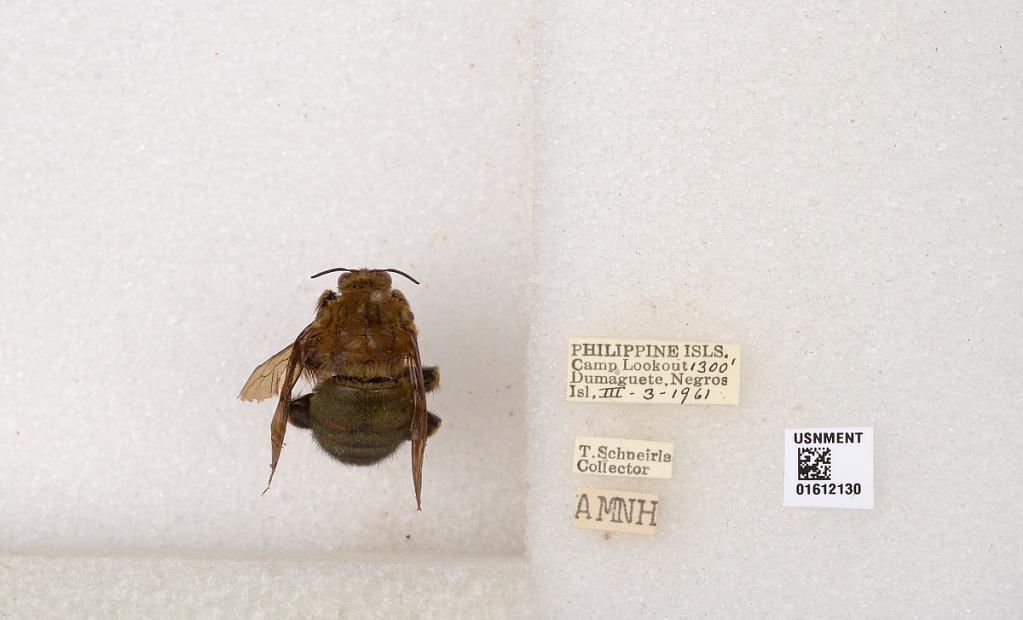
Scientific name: Xylocopa (Koptortosoma) sp.
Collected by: T. Schneirla
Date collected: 1961-3-3
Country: Philippines
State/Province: Central Visayas
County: Negros Oriental
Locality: Camp Lookout, Dumaguete, Negros Isl.